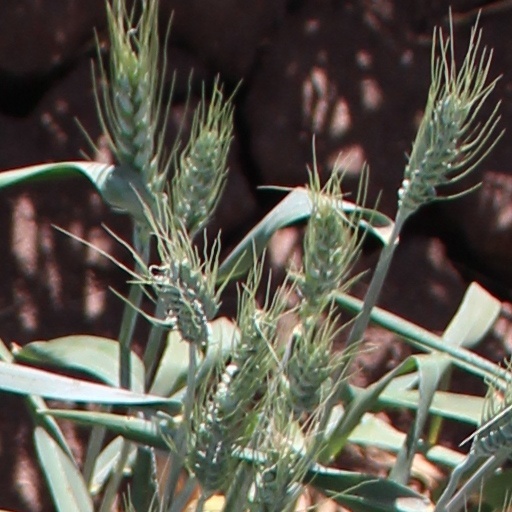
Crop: wheat